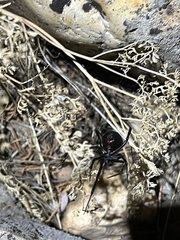
Species: Lactrodectus_hesperus